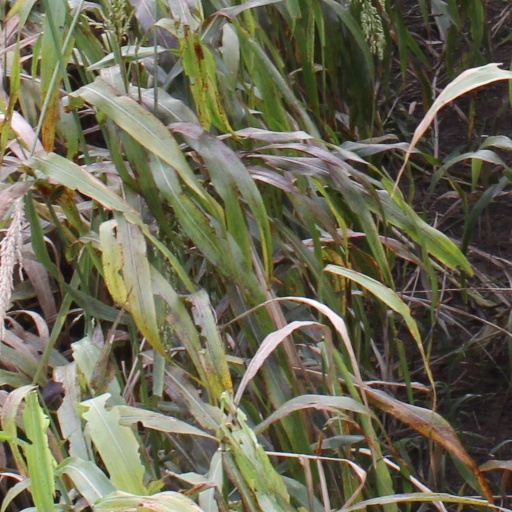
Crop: sorghum